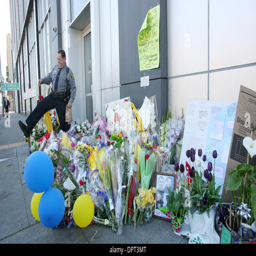
person steps over flowers as he exits government agency